Alain Digbeu

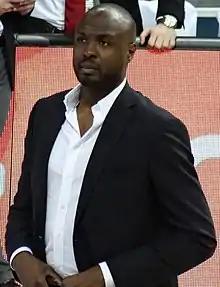
Digbeu in 2018

Alain Donald Digbeu (born 13 November 1975) is a French former professional basketball player. He was drafted by the NBA pro club the Atlanta Hawks with the 49th pick in the 1997 NBA draft. He is 6 ft 6 in (1.98 m) in height and 220 lb (100 kg) in weight. He can play at both the shooting guard and small forward positions.